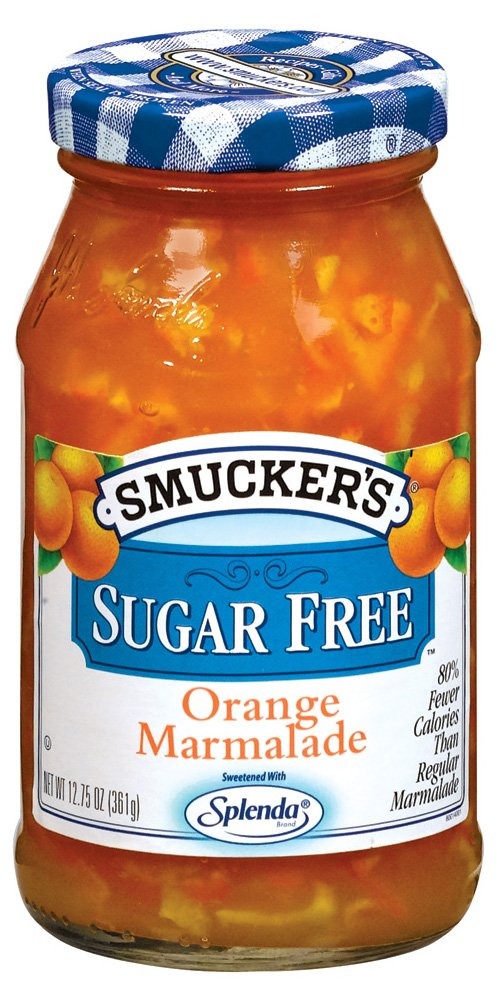
Item Name: Smucker's Sugar Free Orange Marmalade, 12.75 Ounce (Pack of 6)
Bullet Point 1: Sugar Free Marmalade
Bullet Point 2: Delicious on warm toast
Bullet Point 3: 80% fewer calories than regular Smucker's Marmalade
Value: 76.0
Unit: Ounce

Price: 4.795